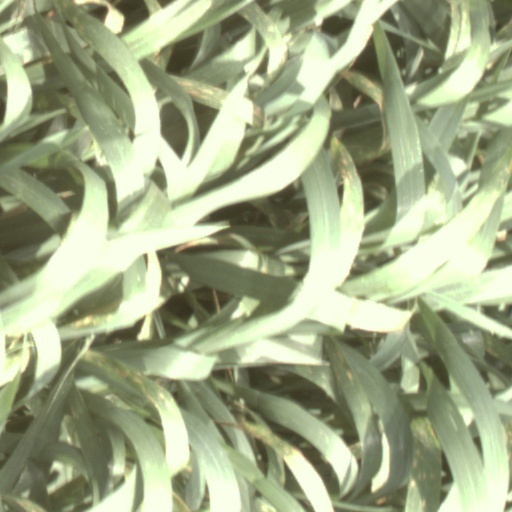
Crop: wheat